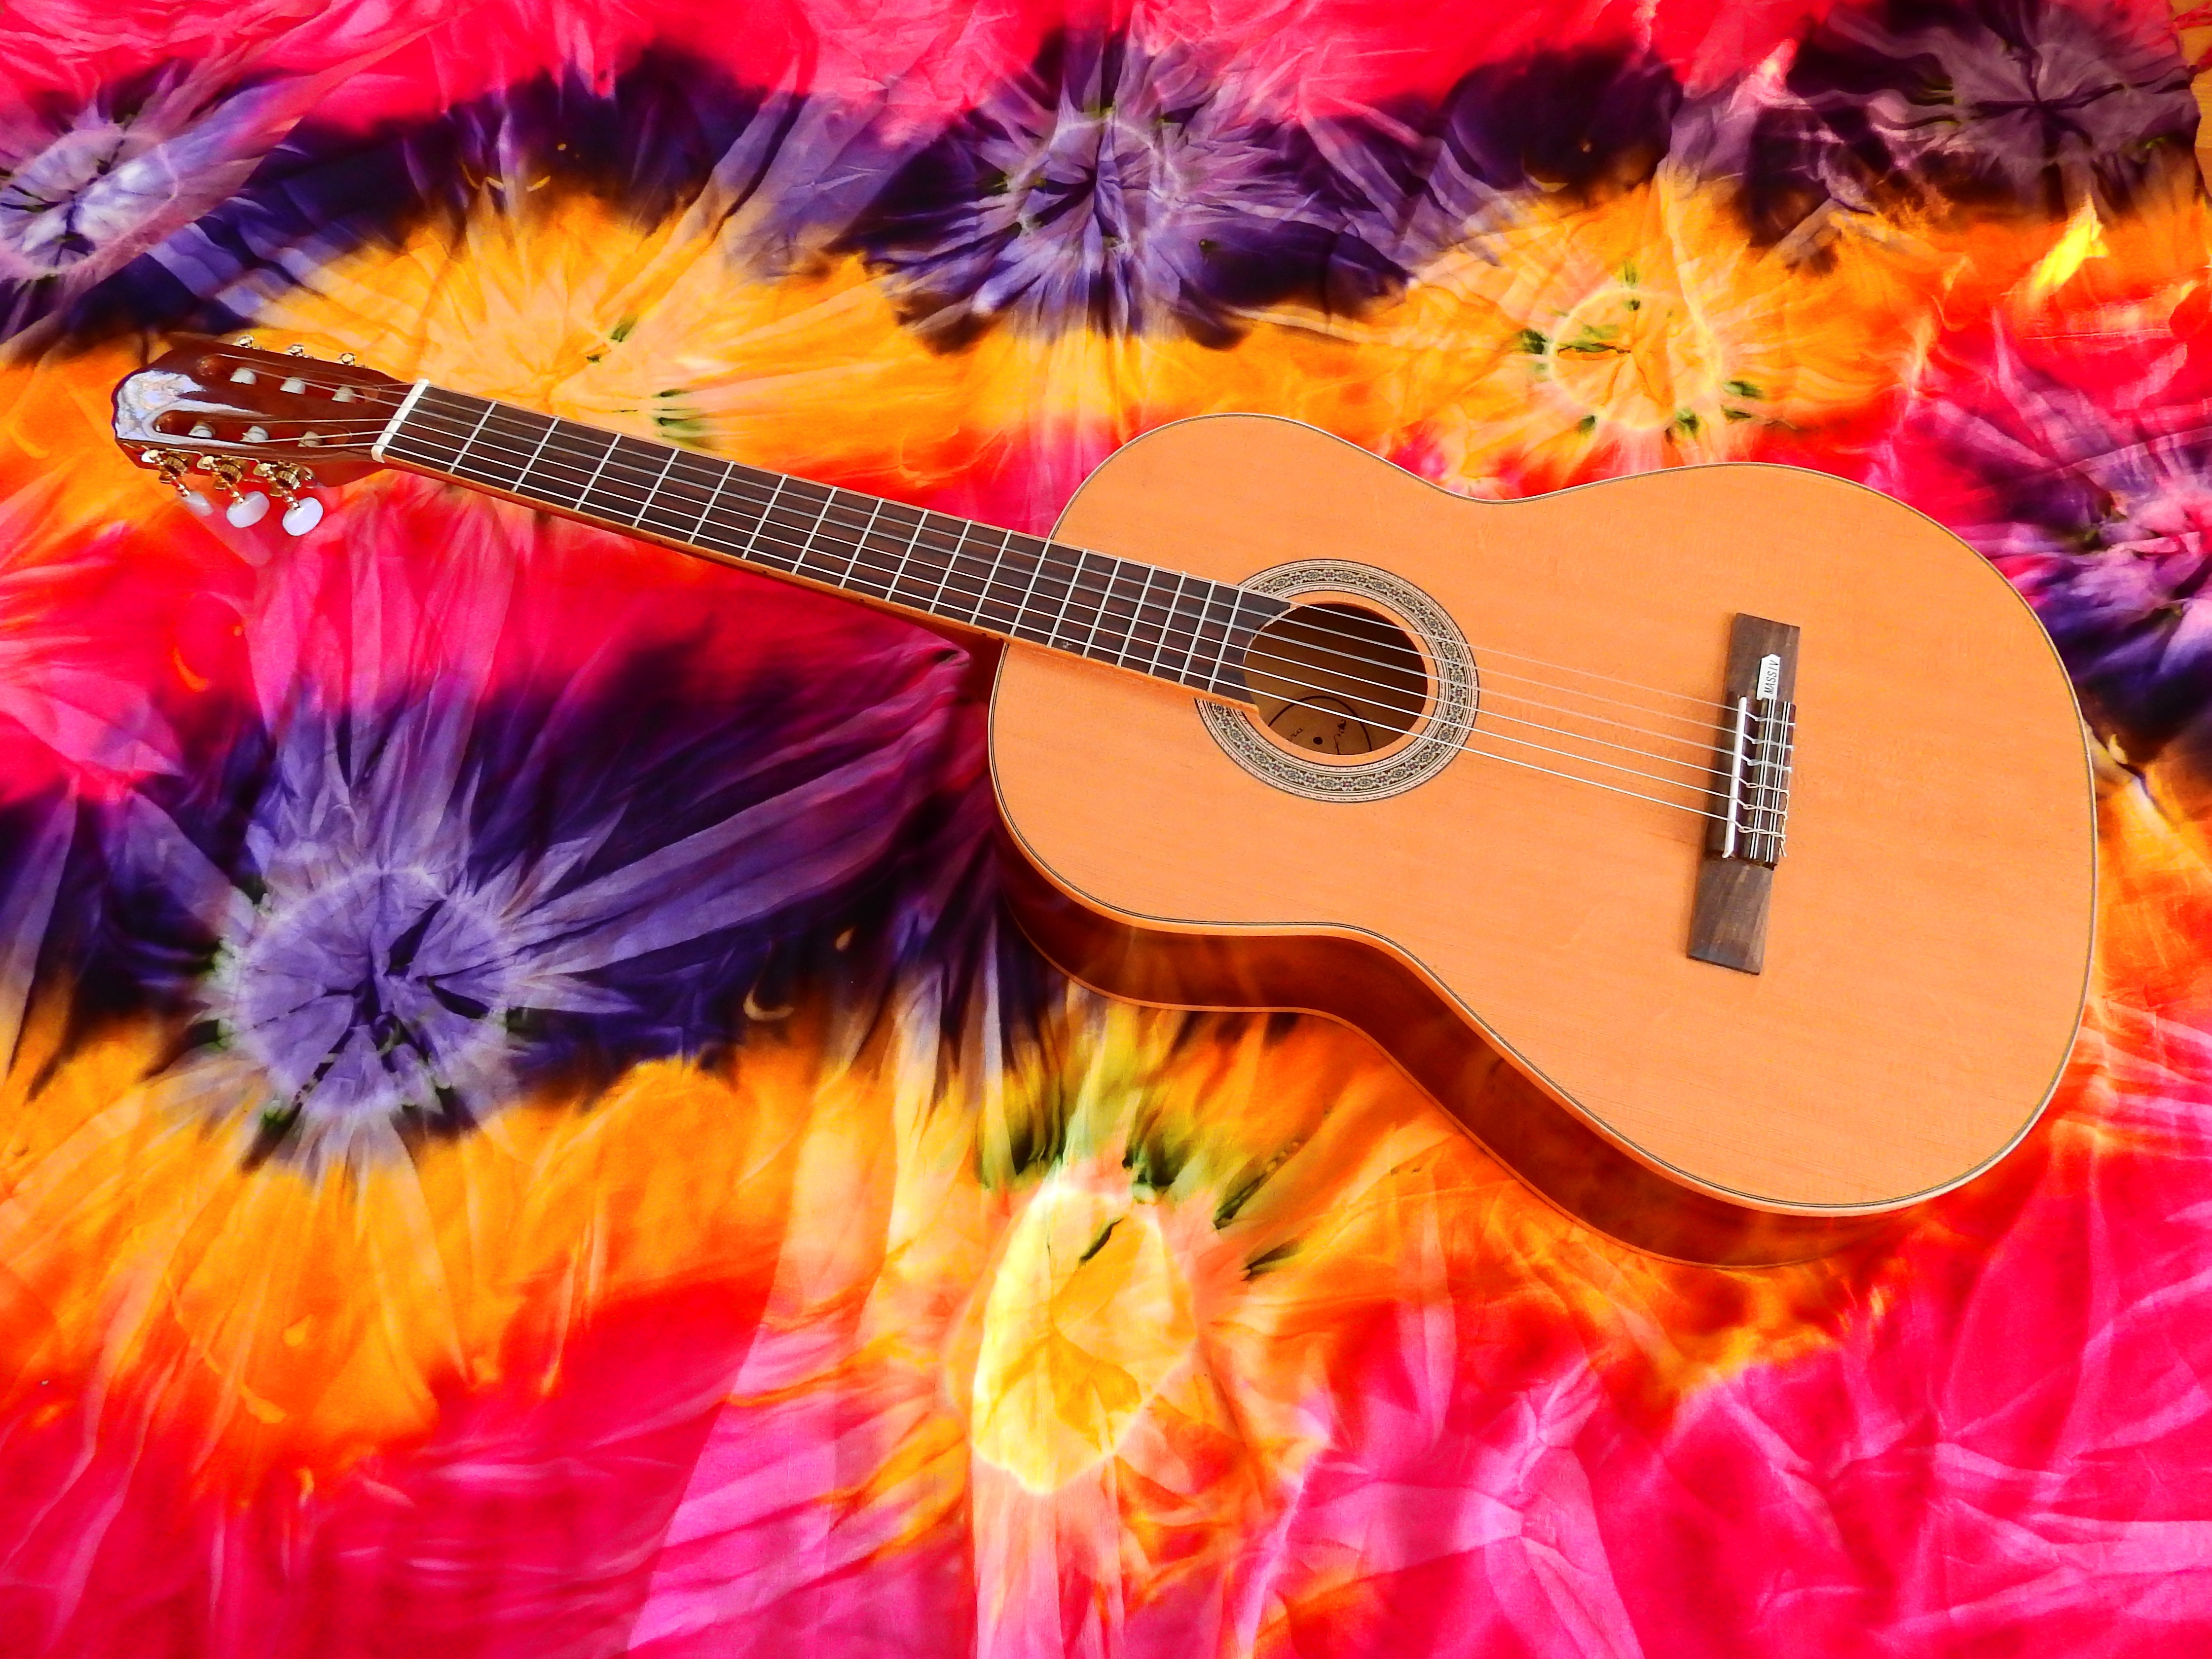
music, guitar, acoustic guitar, flower, petal, color, instrument, musician, colorful, musical instrument, background, design, string instrument, plucked string instruments